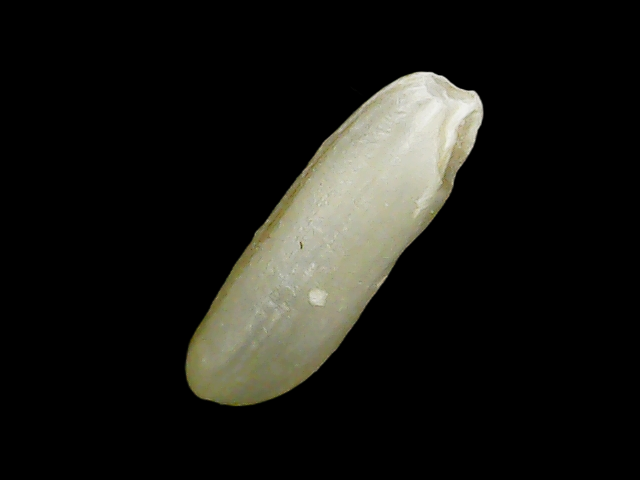
Rice variety: Binadhan21